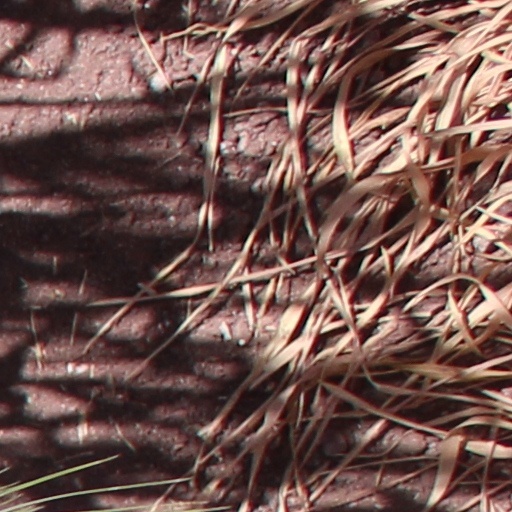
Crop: wheat